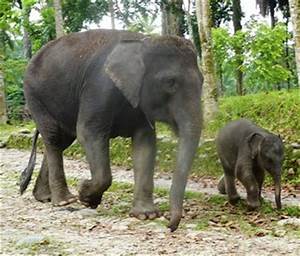
Label: elephant